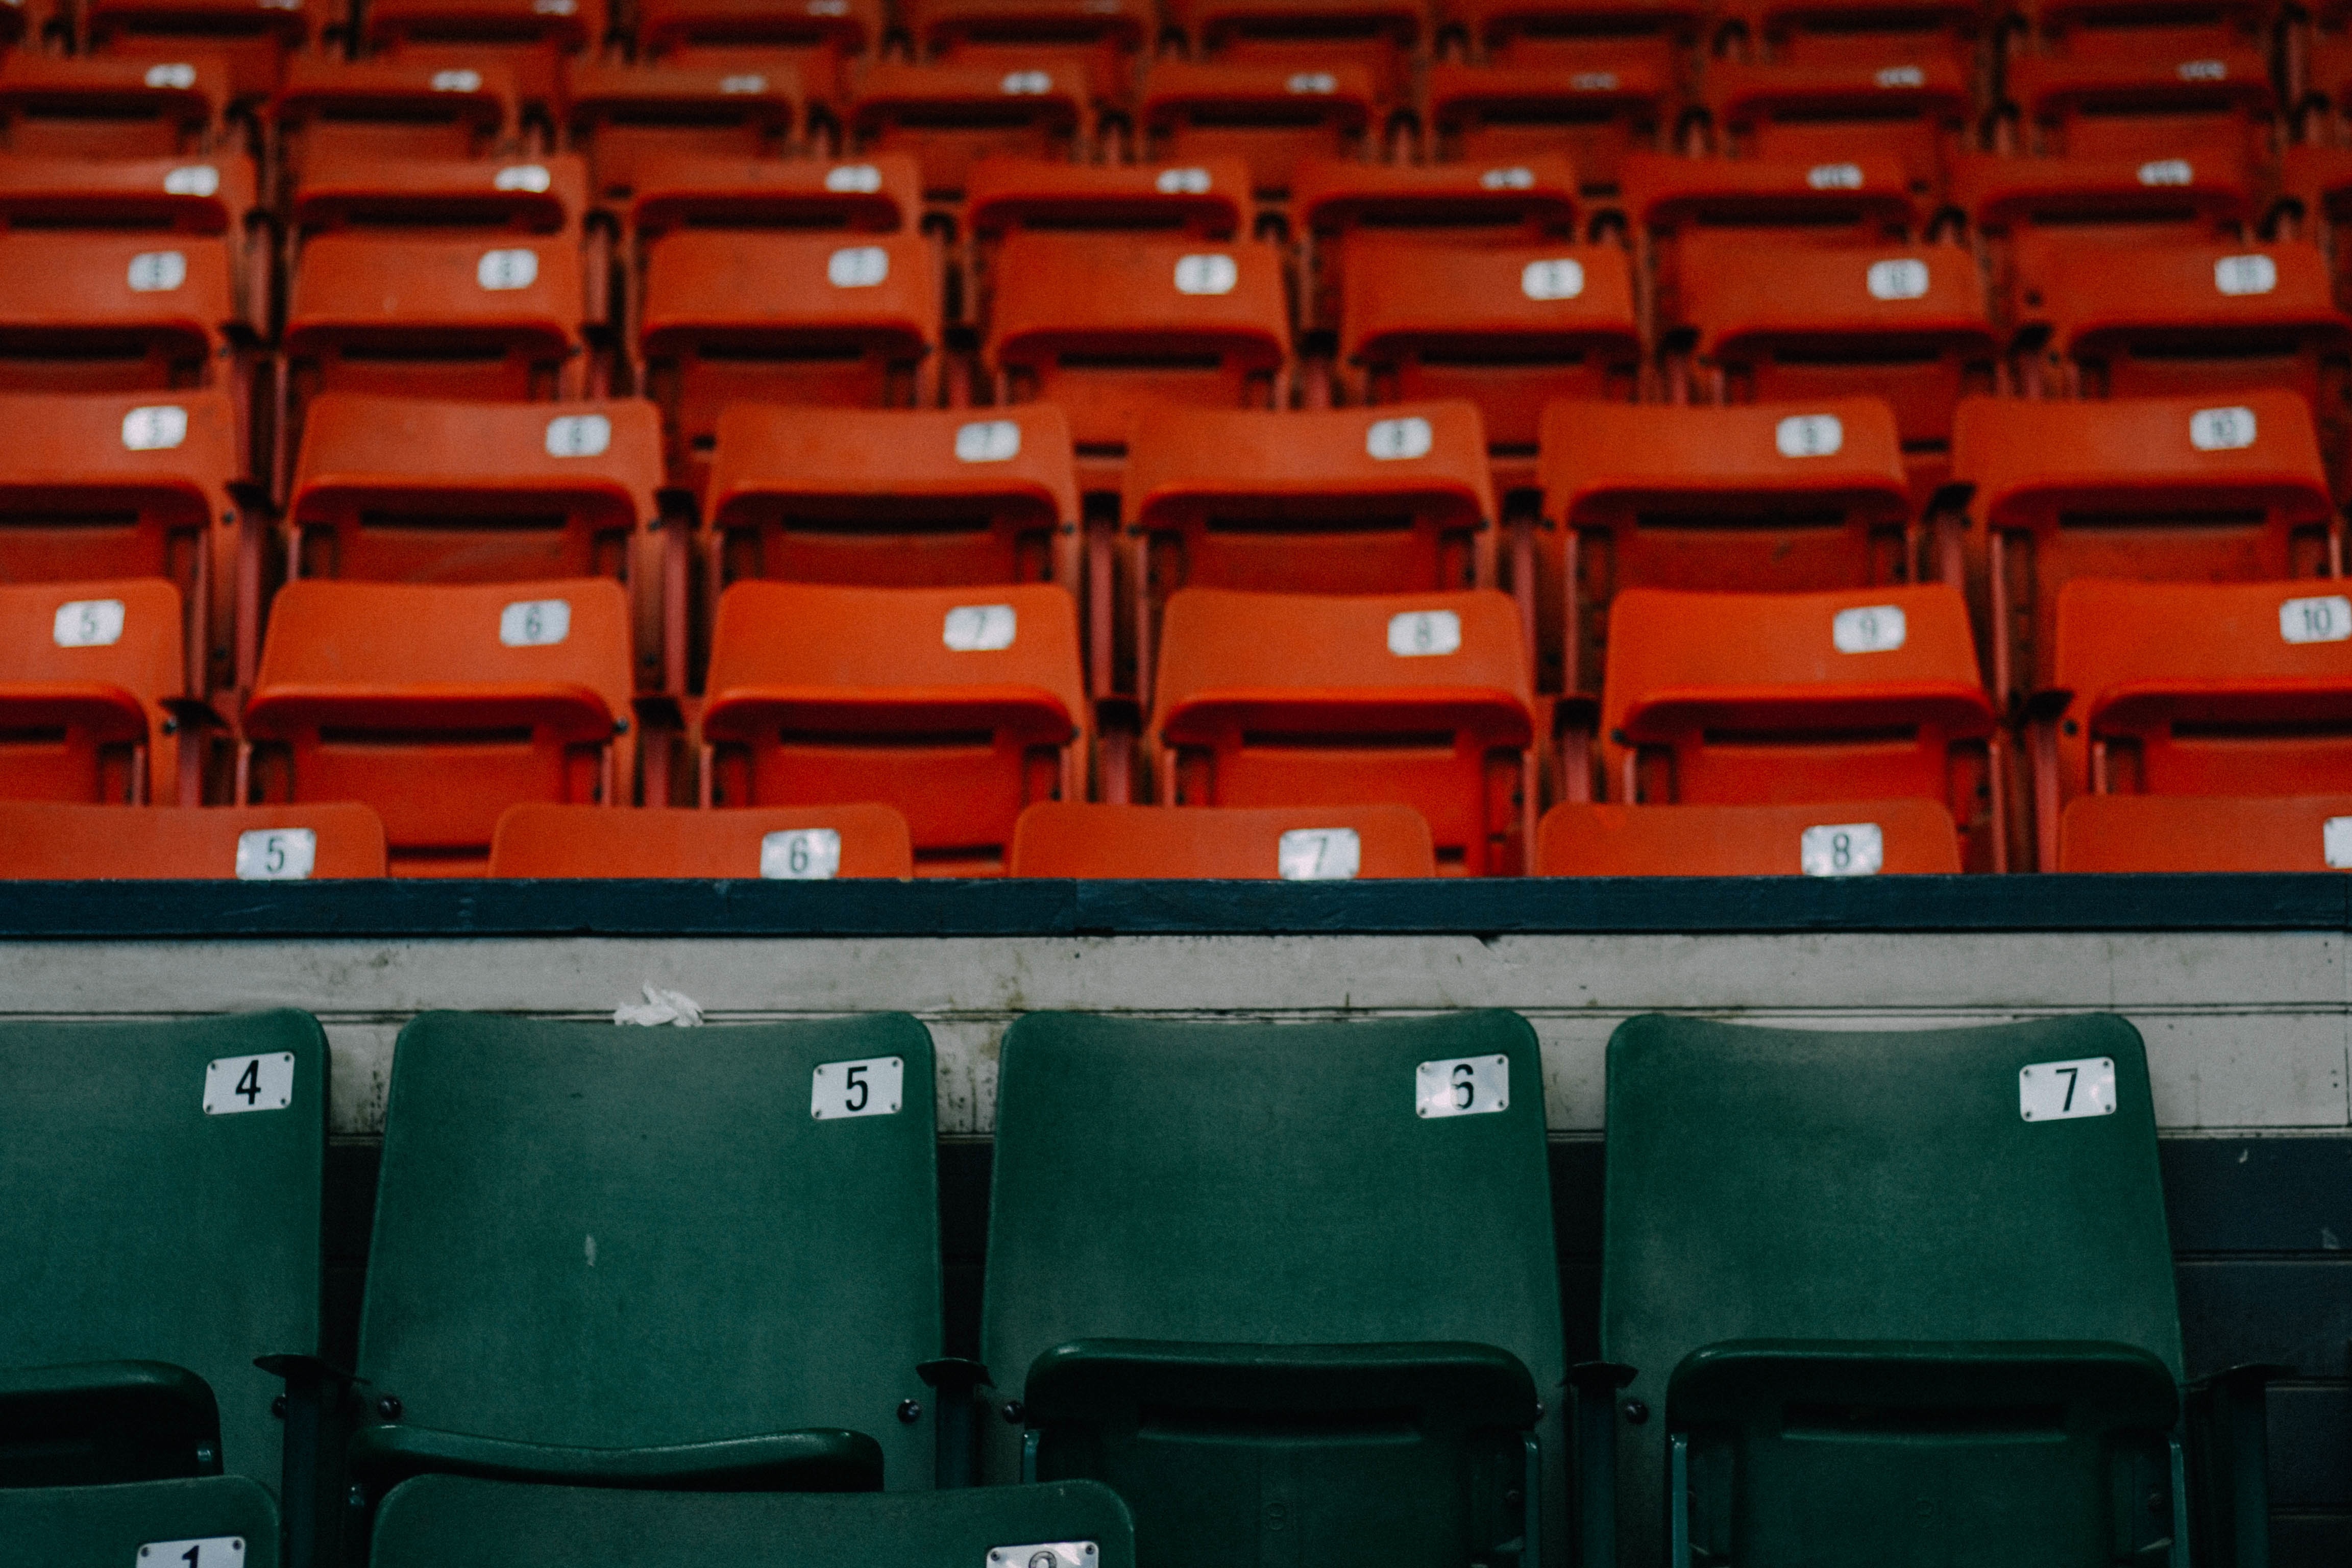
structure, baseball, auditorium, chair, furniture, football, stadium, bleacher, movie theater, sport venue